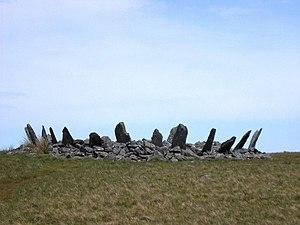
Cette liste non exhaustive recense les principaux sites mégalithiques du Gwynedd.